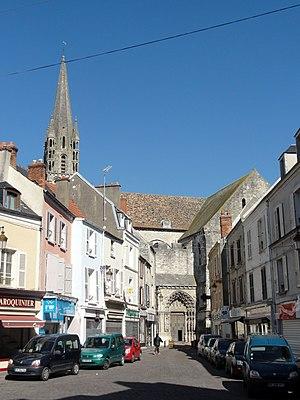
Vue depuis le sud.
La Collégiale Notre-Dame-du-Fort est une église paroissiale catholique, dédiée à Notre-Dame, située dans la commune française d'Étampes et le département de l'Essonne. C'est une ancienne collégiale, associée au château royal situé à proximité. Elle a été fondée vers 1022 par le roi Robert le Pieux. Seule la petite crypte sous le chœur subsiste de cette collégiale primitive, achevée vers le milieu du XIᵉ siècle. Sans doute en raison de ses petites dimensions, elle est remplacée par une nouvelle église construite pendant cinq campagnes très rapprochées entre 1130 et 1160, plus une pour le portail royal au sud qui est l'un des éléments les plus remarquables de l'église. Dans son ensemble, l'architecture de l'église, empreinte d'influences parisiennes et champenoises, montre toutes les étapes de la genèse de l'architecture gothique, mais c'est toutefois le style roman tardif qui domine. Le clocher est le produit de trois autres campagnes de construction jusqu'en 1180 environ, et compte parmi les plus élégants d'Île-de-France.